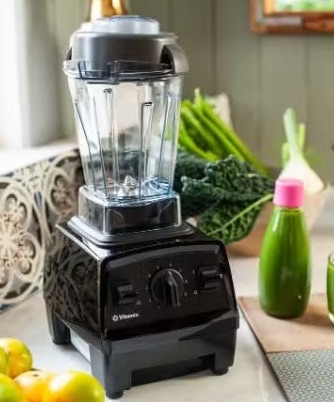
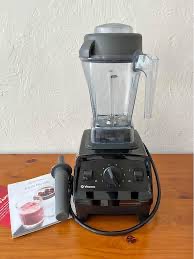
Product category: items_blender
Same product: yes